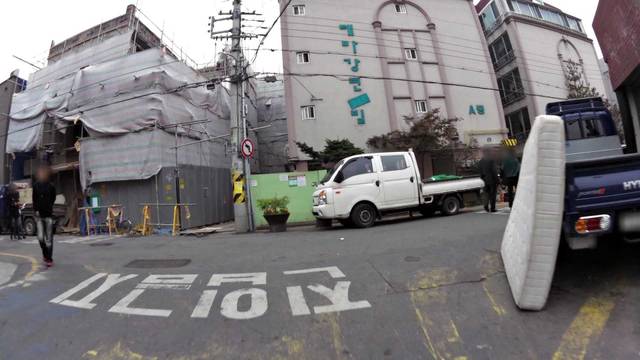
Region: South Korea
Coordinates: 35.861, 128.607